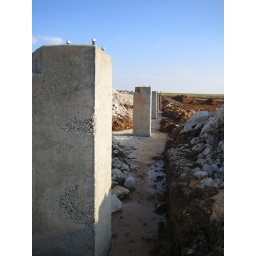
Shot of the column piers for my building at eye level from down in the footer trench.